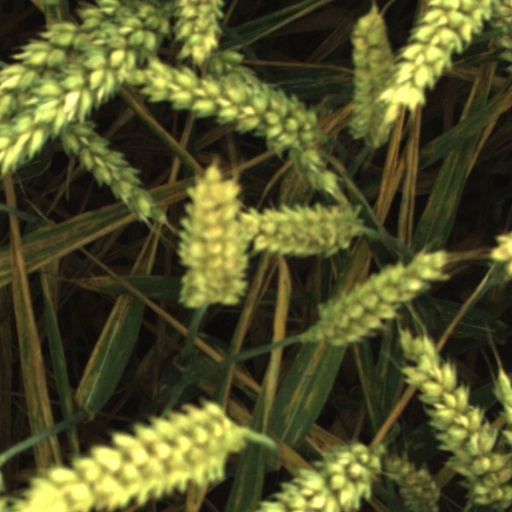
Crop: wheat